Constitutional Court (Austria)

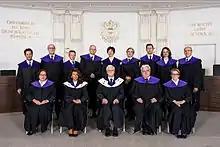
The Court in 2015. Front row center: Gerhart Holzinger, the president of the Court at the time

The Constitutional Court consists of the president, the vice president, twelve additional members, and six substitute members.